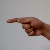
The image shows a hand gesture representing the letter 'G' in Indian Sign Language.